Thomas Rosica

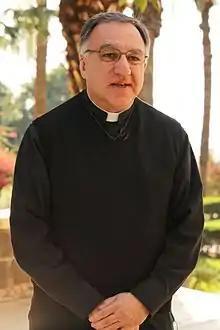

Thomas Michael Rosica, C.S.B. (born March 3, 1959) is an American Catholic priest, author, and Basilian Father. He was formerly chief executive officer of Salt + Light Catholic Media Foundation, English-language media attaché of the Holy See Press Office, and president of Assumption University in Windsor, Ontario. He resigned from Salt + Light and other positions in 2019 following substantiated allegations of plagiarism.